Bachelors' Love

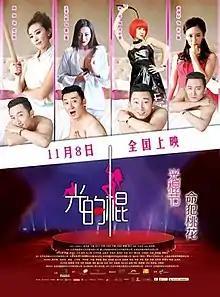
Film poster

Bachelors' Love is a 2013 Chinese romantic comedy film directed by Liu Cunming and written by Cai Dongliang. The film stars Jill Hsu, Chen Hao, and Zhou Zhi. It was released in China on November 8, 2015.